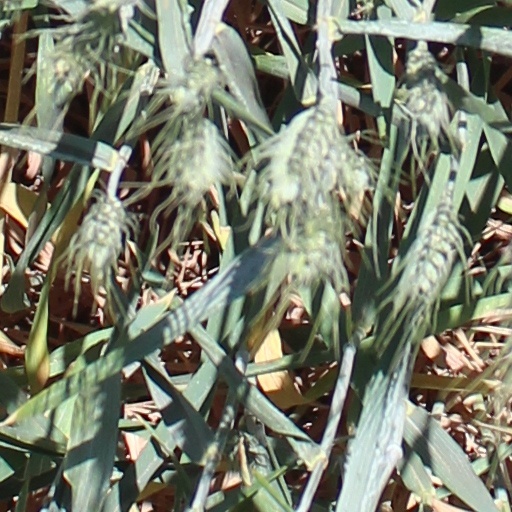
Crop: wheat